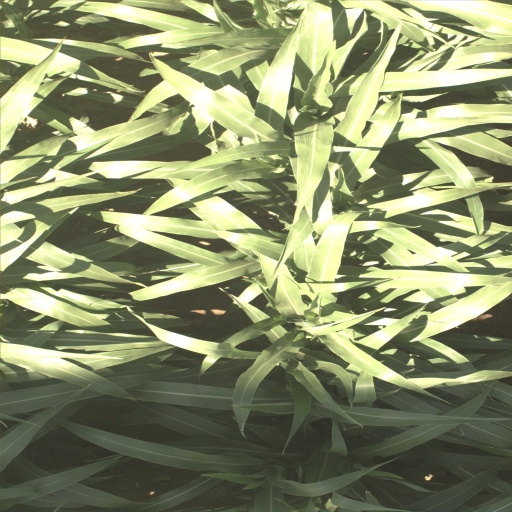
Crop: sorghum